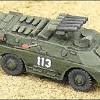
Label: BRDM